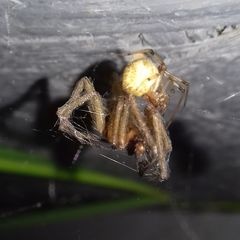
Species: Parasteatoda_tepidariorum